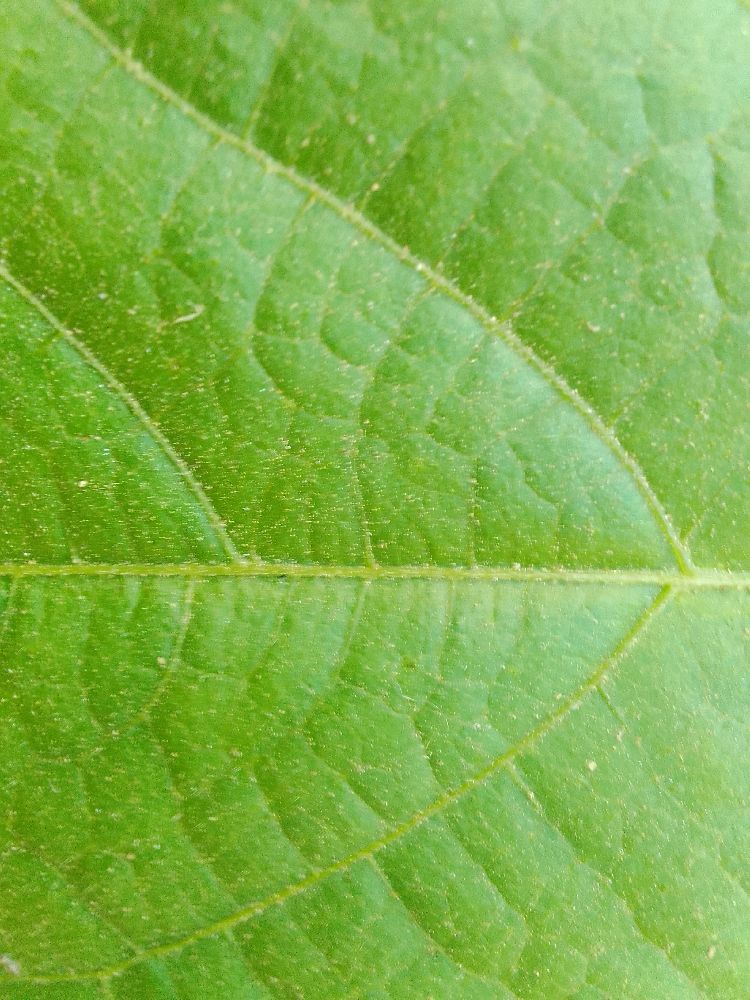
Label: healthy